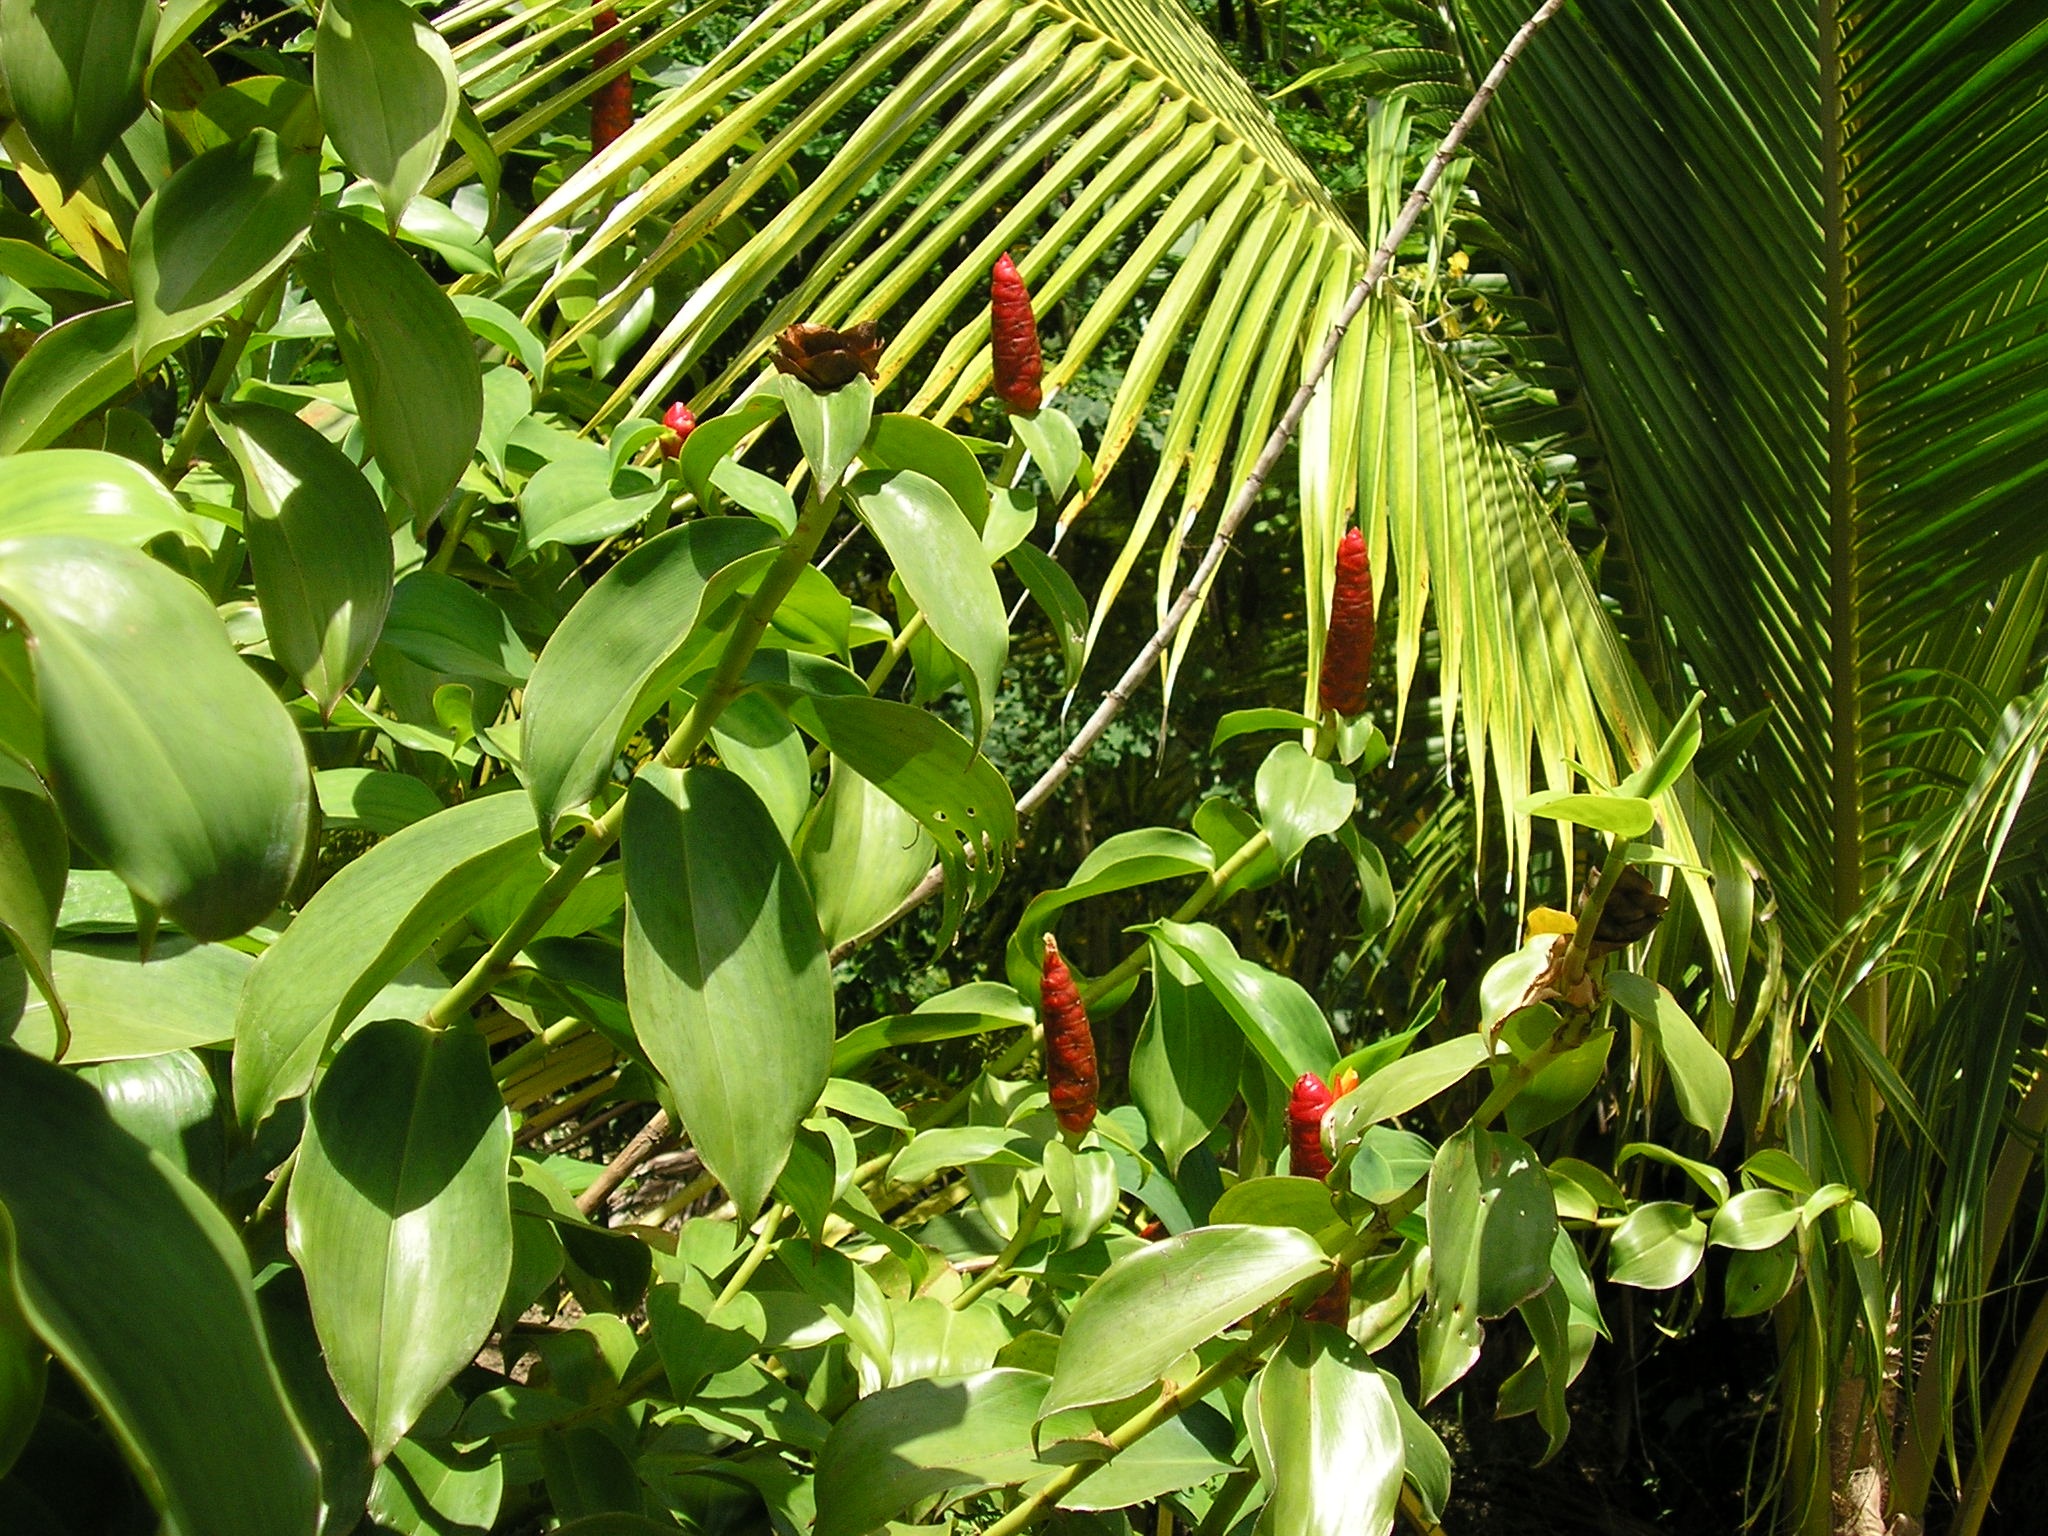
tree, forest, plant, leaf, flower, food, green, jungle, palm, produce, scenery, botany, garden, flora, plants, greenery, rainforest, peppers, tropics, flowering plant, tobago, land plant, arecales